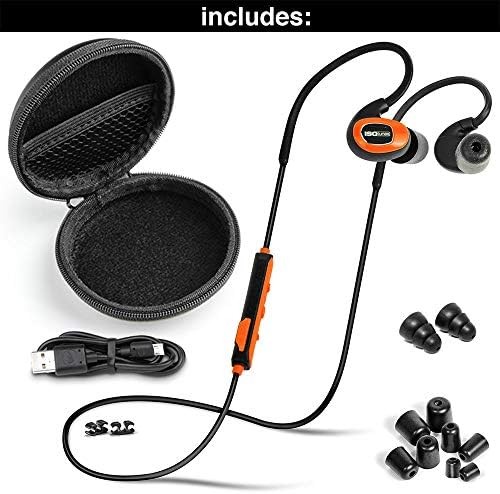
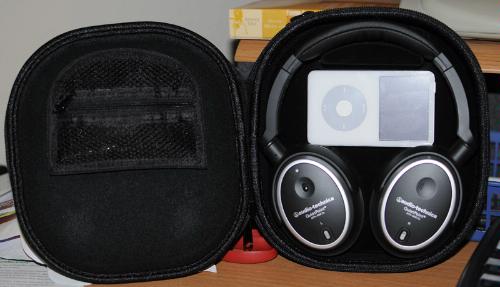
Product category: headphones
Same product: no